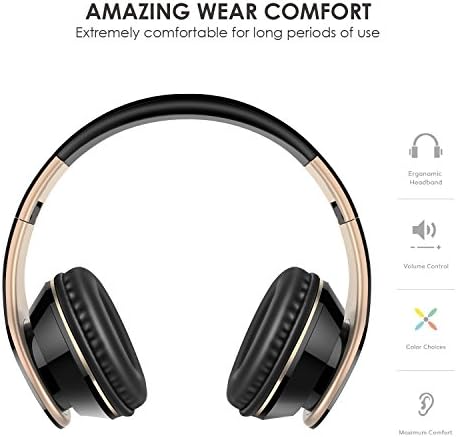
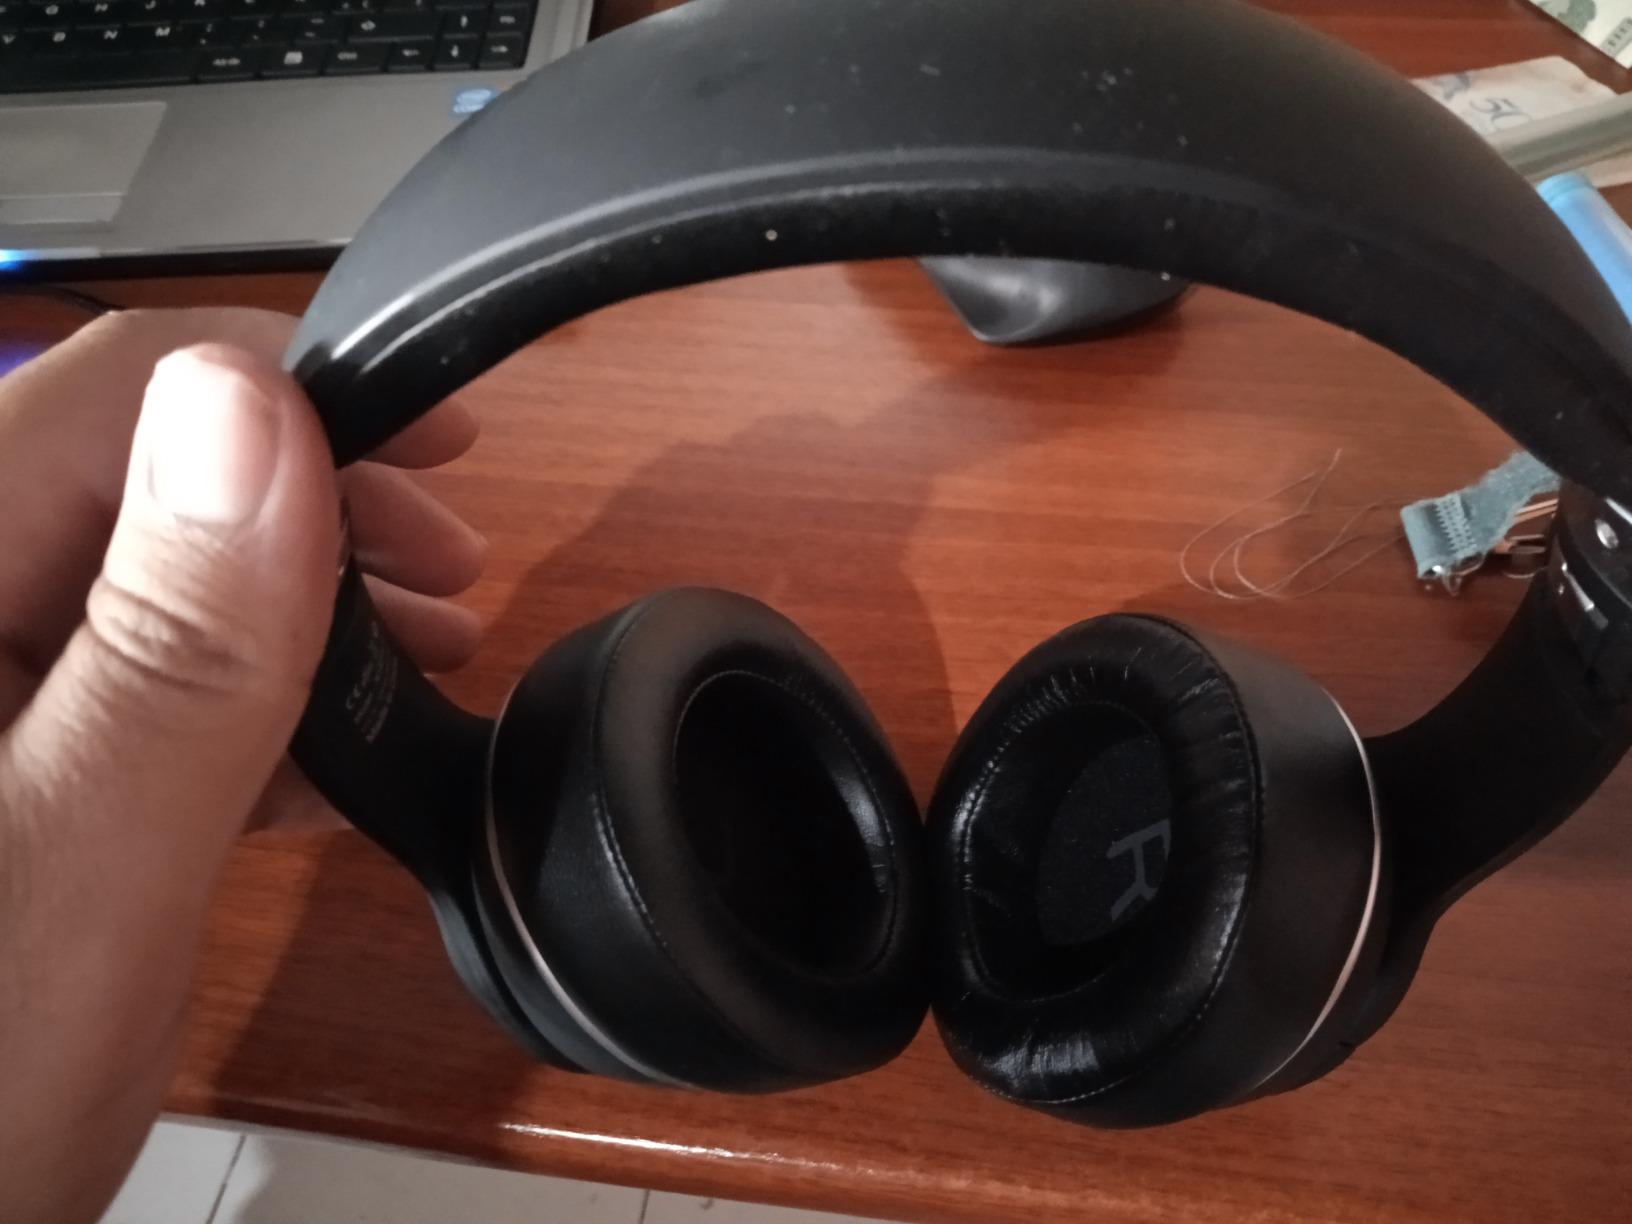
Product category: headphones
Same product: no